Nina Companeez

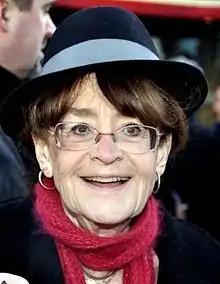
Companeez in February 2013.

Nina Companeez (26 August 1937 – 9 April 2015) was a French screenwriter and film director. Nina Companeez was the younger daughter of Russian Jewish émigré screenwriter Jacques Companéez and younger sister of contralto Irène Companeez. She was the mother of actress Valentine Varela.